List of Ghost Stories (Japanese TV series) episodes

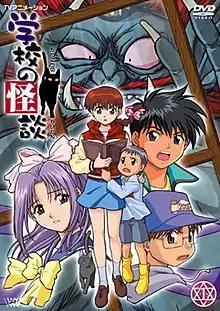
The cover art for the first volume of the anime series, published by Aniplex, featuring the main characters

, also known as "Ghosts at School", is a 2000 Japanese anime series directed by Noriyuki Abe and produced by Pierrot. The 20-episode series was adapted from Tōru Tsunemitsu's eponymous novel series. The series is based around the lives of five school children—Satsuki Miyanoshita, Keiichirō Miyanoshita, Hajime Aoyama, Reo Kakinoki, and Momoko Koigakubo—who exorcise the spirits that are awakened in, and haunt their hometown as a consequence of industrialization.